Animal Research Institute Buildings

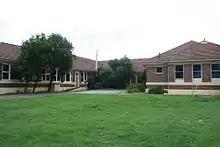
Vet School Hospital Block, 2011

By the early 1930s, the Council of Scientific and Industrial Research (CSIR, later CSIRO, established in 1926 by the Australian Government) were conducting research on stock in Queensland, collaborating with and complementing the work of the Department of Agriculture and Stock. This interaction saw responsibilities for certain aspects of pest control and research shift between the organizations. Over time a number of scientists involved in animal research worked for both organizations. Among these scientists, one who had a longstanding and important association with Yeerongpilly was Dr Frederick Hugh Sherston Roberts (1901–1972). Born in Rockhampton, Roberts studied at the University of Queensland and was based at Yeerongpilly from 1933 as an entomologist and parasitologist. Roberts specialized in researching parasitic diseases of livestock and was sent abroad for this purpose, and additionally researched domestic animal parasites.